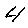
Label: 4